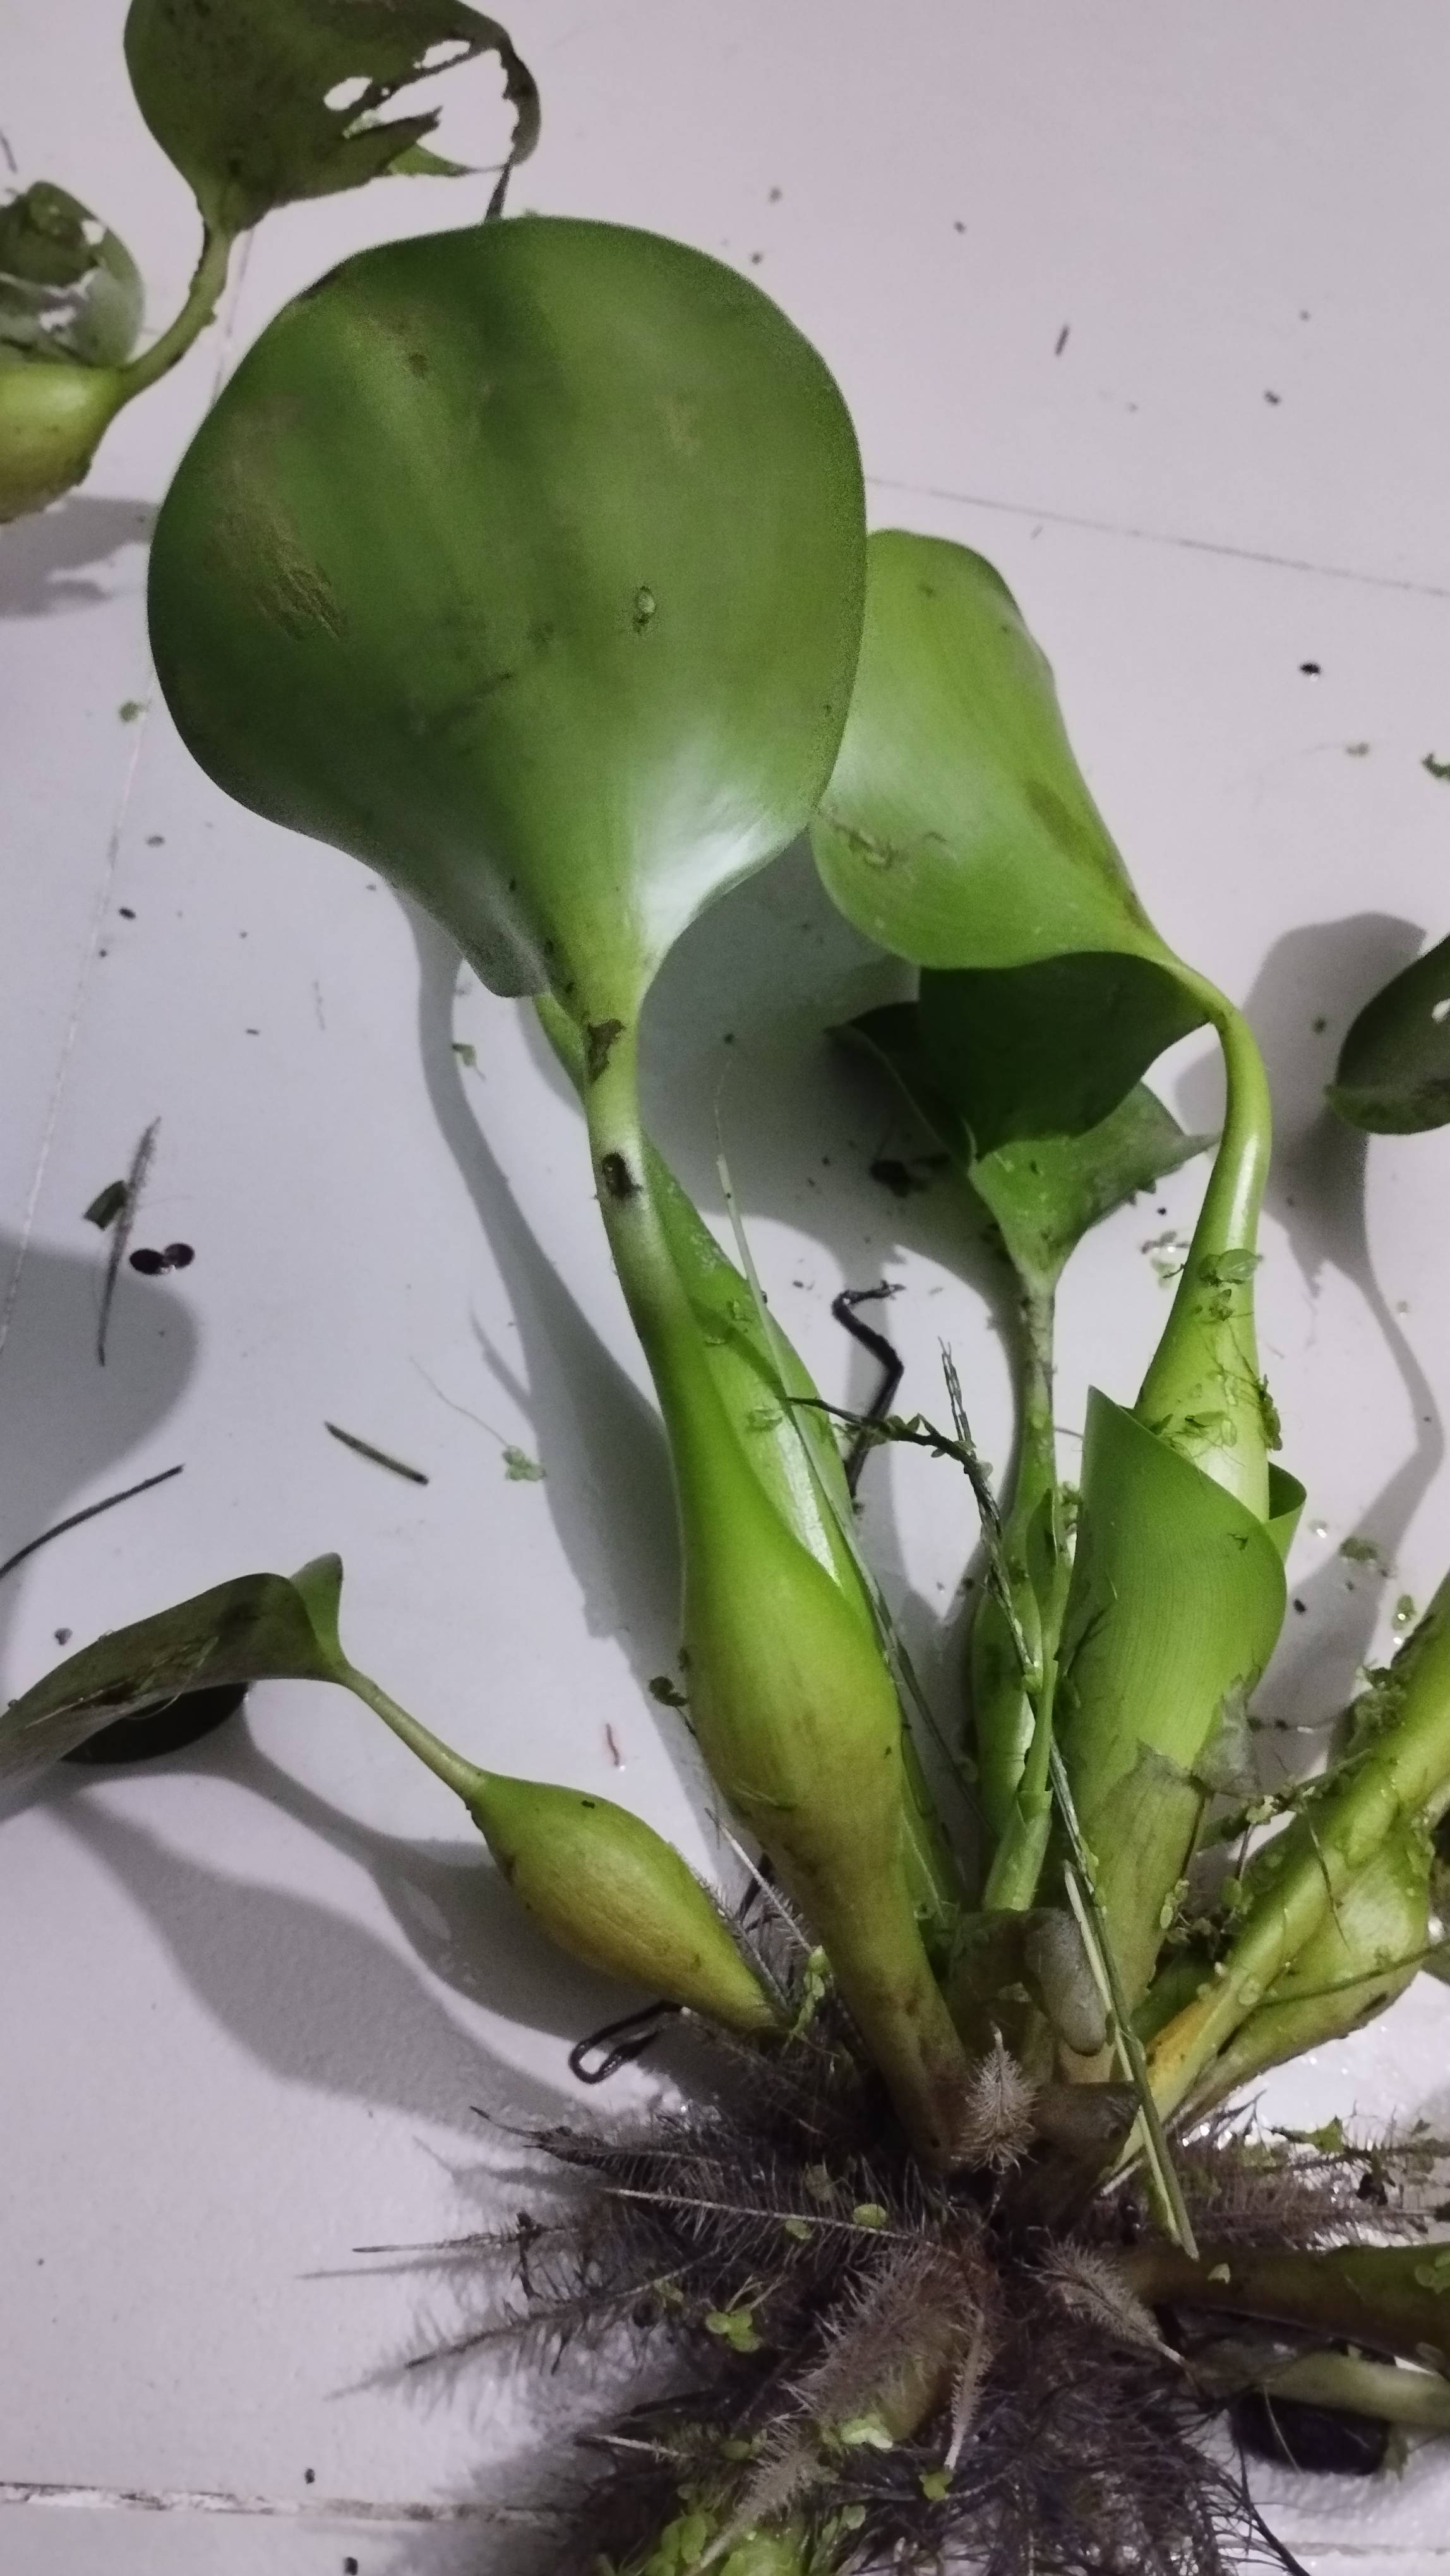
Species: Common Water Hyacinth (Eichornia crassipes)